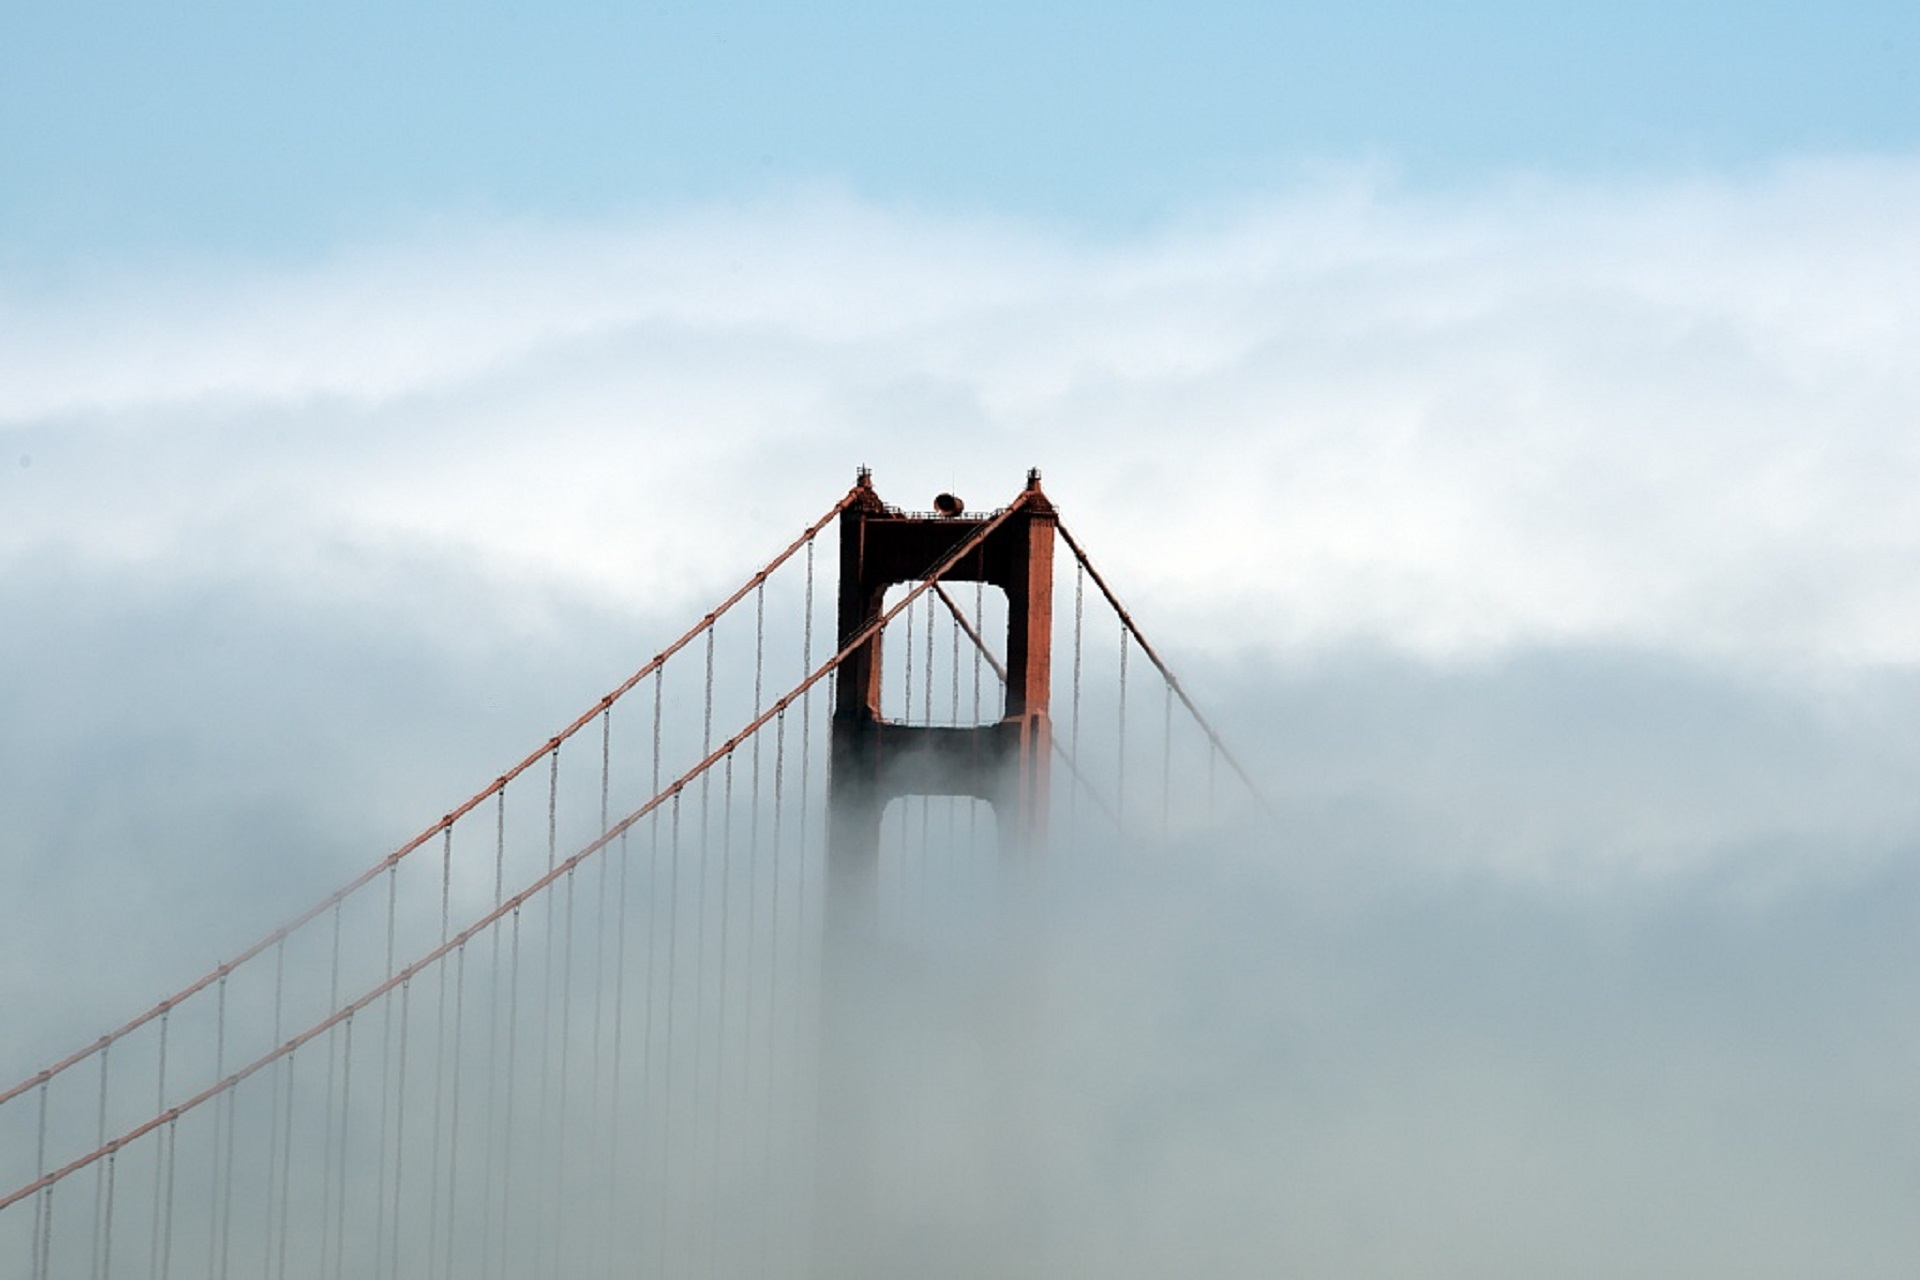
cloud, architecture, sky, fog, bridge, sunlight, wind, foggy, golden gate bridge, san francisco, line, reflection, tower, mast, usa, landmark, suspension, california, famous, atmospheric phenomenon, atmosphere of earth